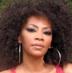
Age: 48